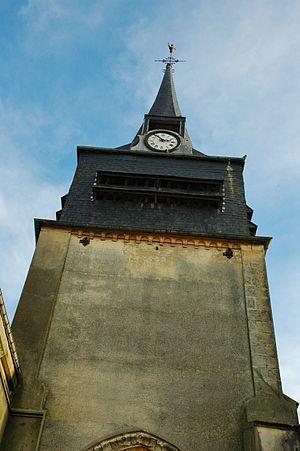
Londinières est une commune française située dans le département de la Seine-Maritime en région Normandie.